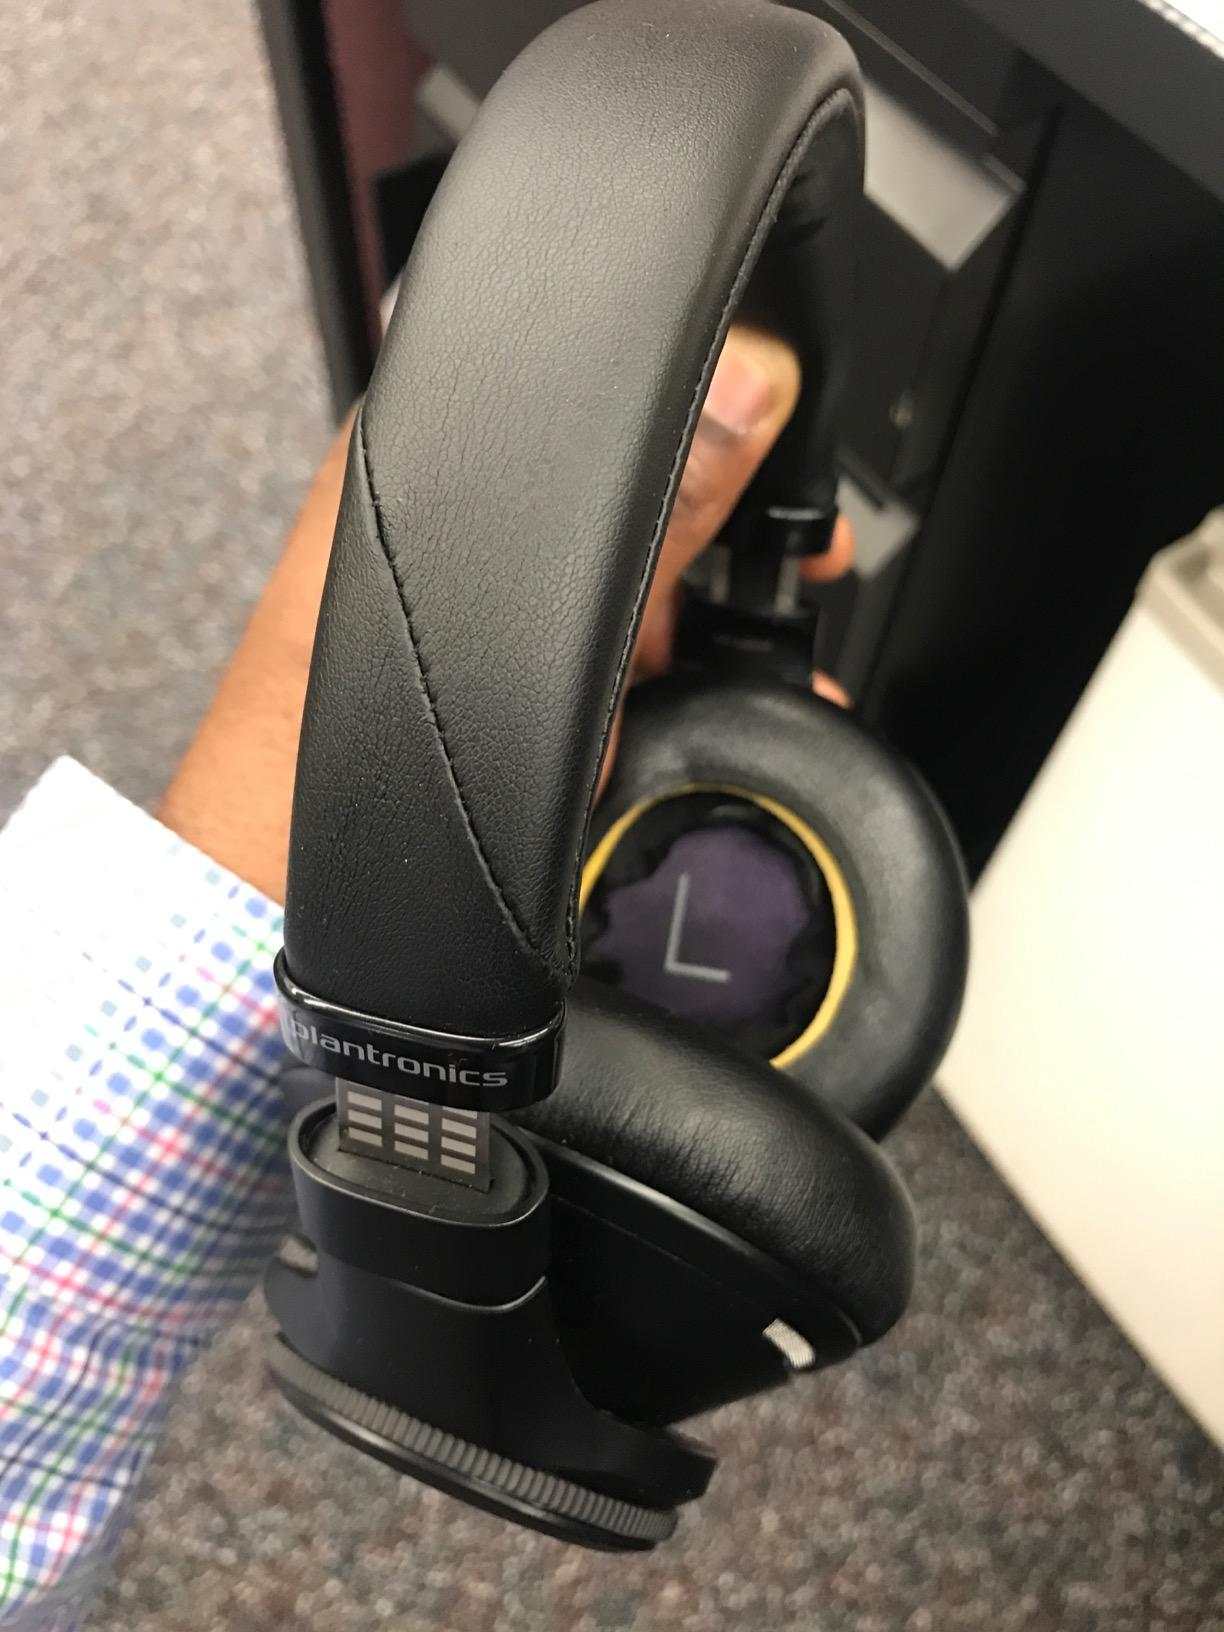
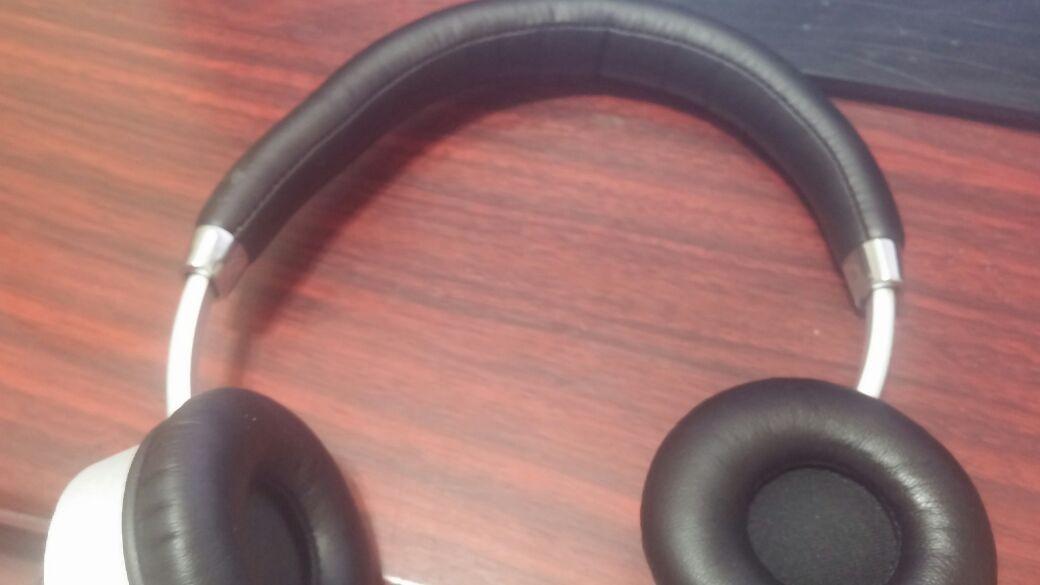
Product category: headphones
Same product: no